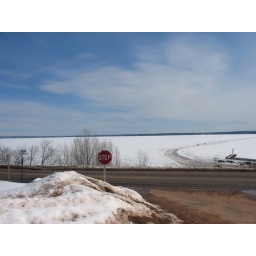
it was warm out last weekend.....county highway h......in the wintergreen grass in marchand some dirty melting snow